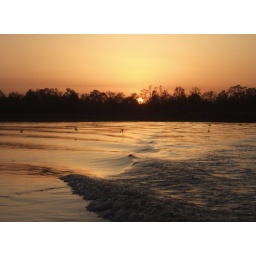
birds over the water at assam barrage